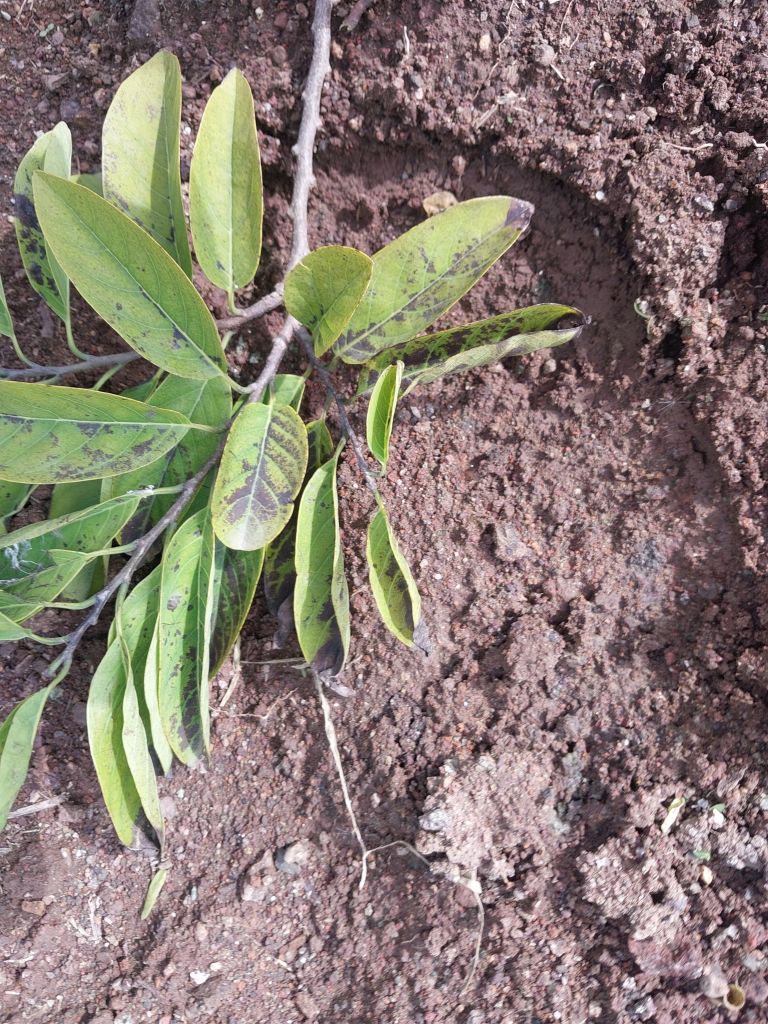
Disease label: Leaf spot on Leaves